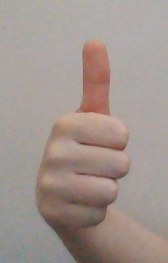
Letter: aleff